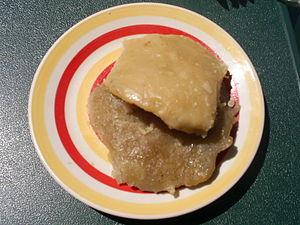
Le milcao ou melcao, appelé aussi par hypercorrection milcado, est un mets traditionnel de l'île de Chiloé, qui se prépare en mélangeant des pommes de terre crues et cuites et d'autres ingrédients. C'est un élément important du curanto et du lloco, qui apparaît fréquemment dans le folklore chilote, dans des chansons et charades. L'émigration de nombreuses familles de Chiloé vers la Patagonie dans la seconde moitié du XIXᵉ siècle et au cours du XXᵉ siècle, aida à la diffusion de ce plat dans le sud du Chili et en Argentine.